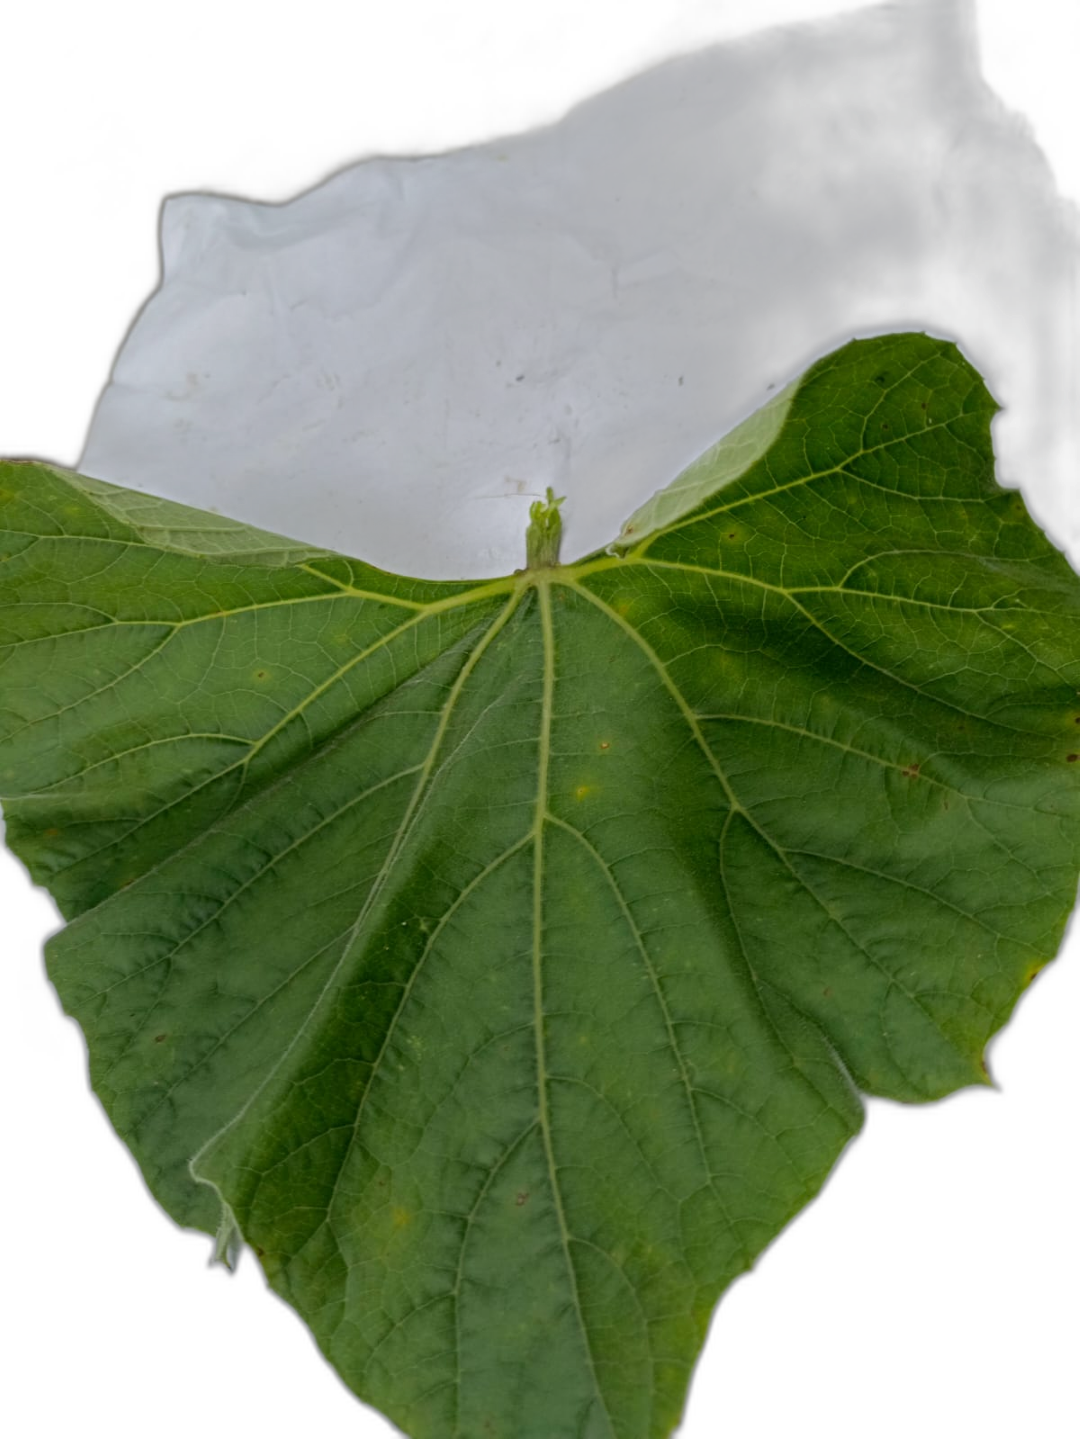
Crop: Bottle Gourd
Label: Early_Alternaria_Leaf_Blight